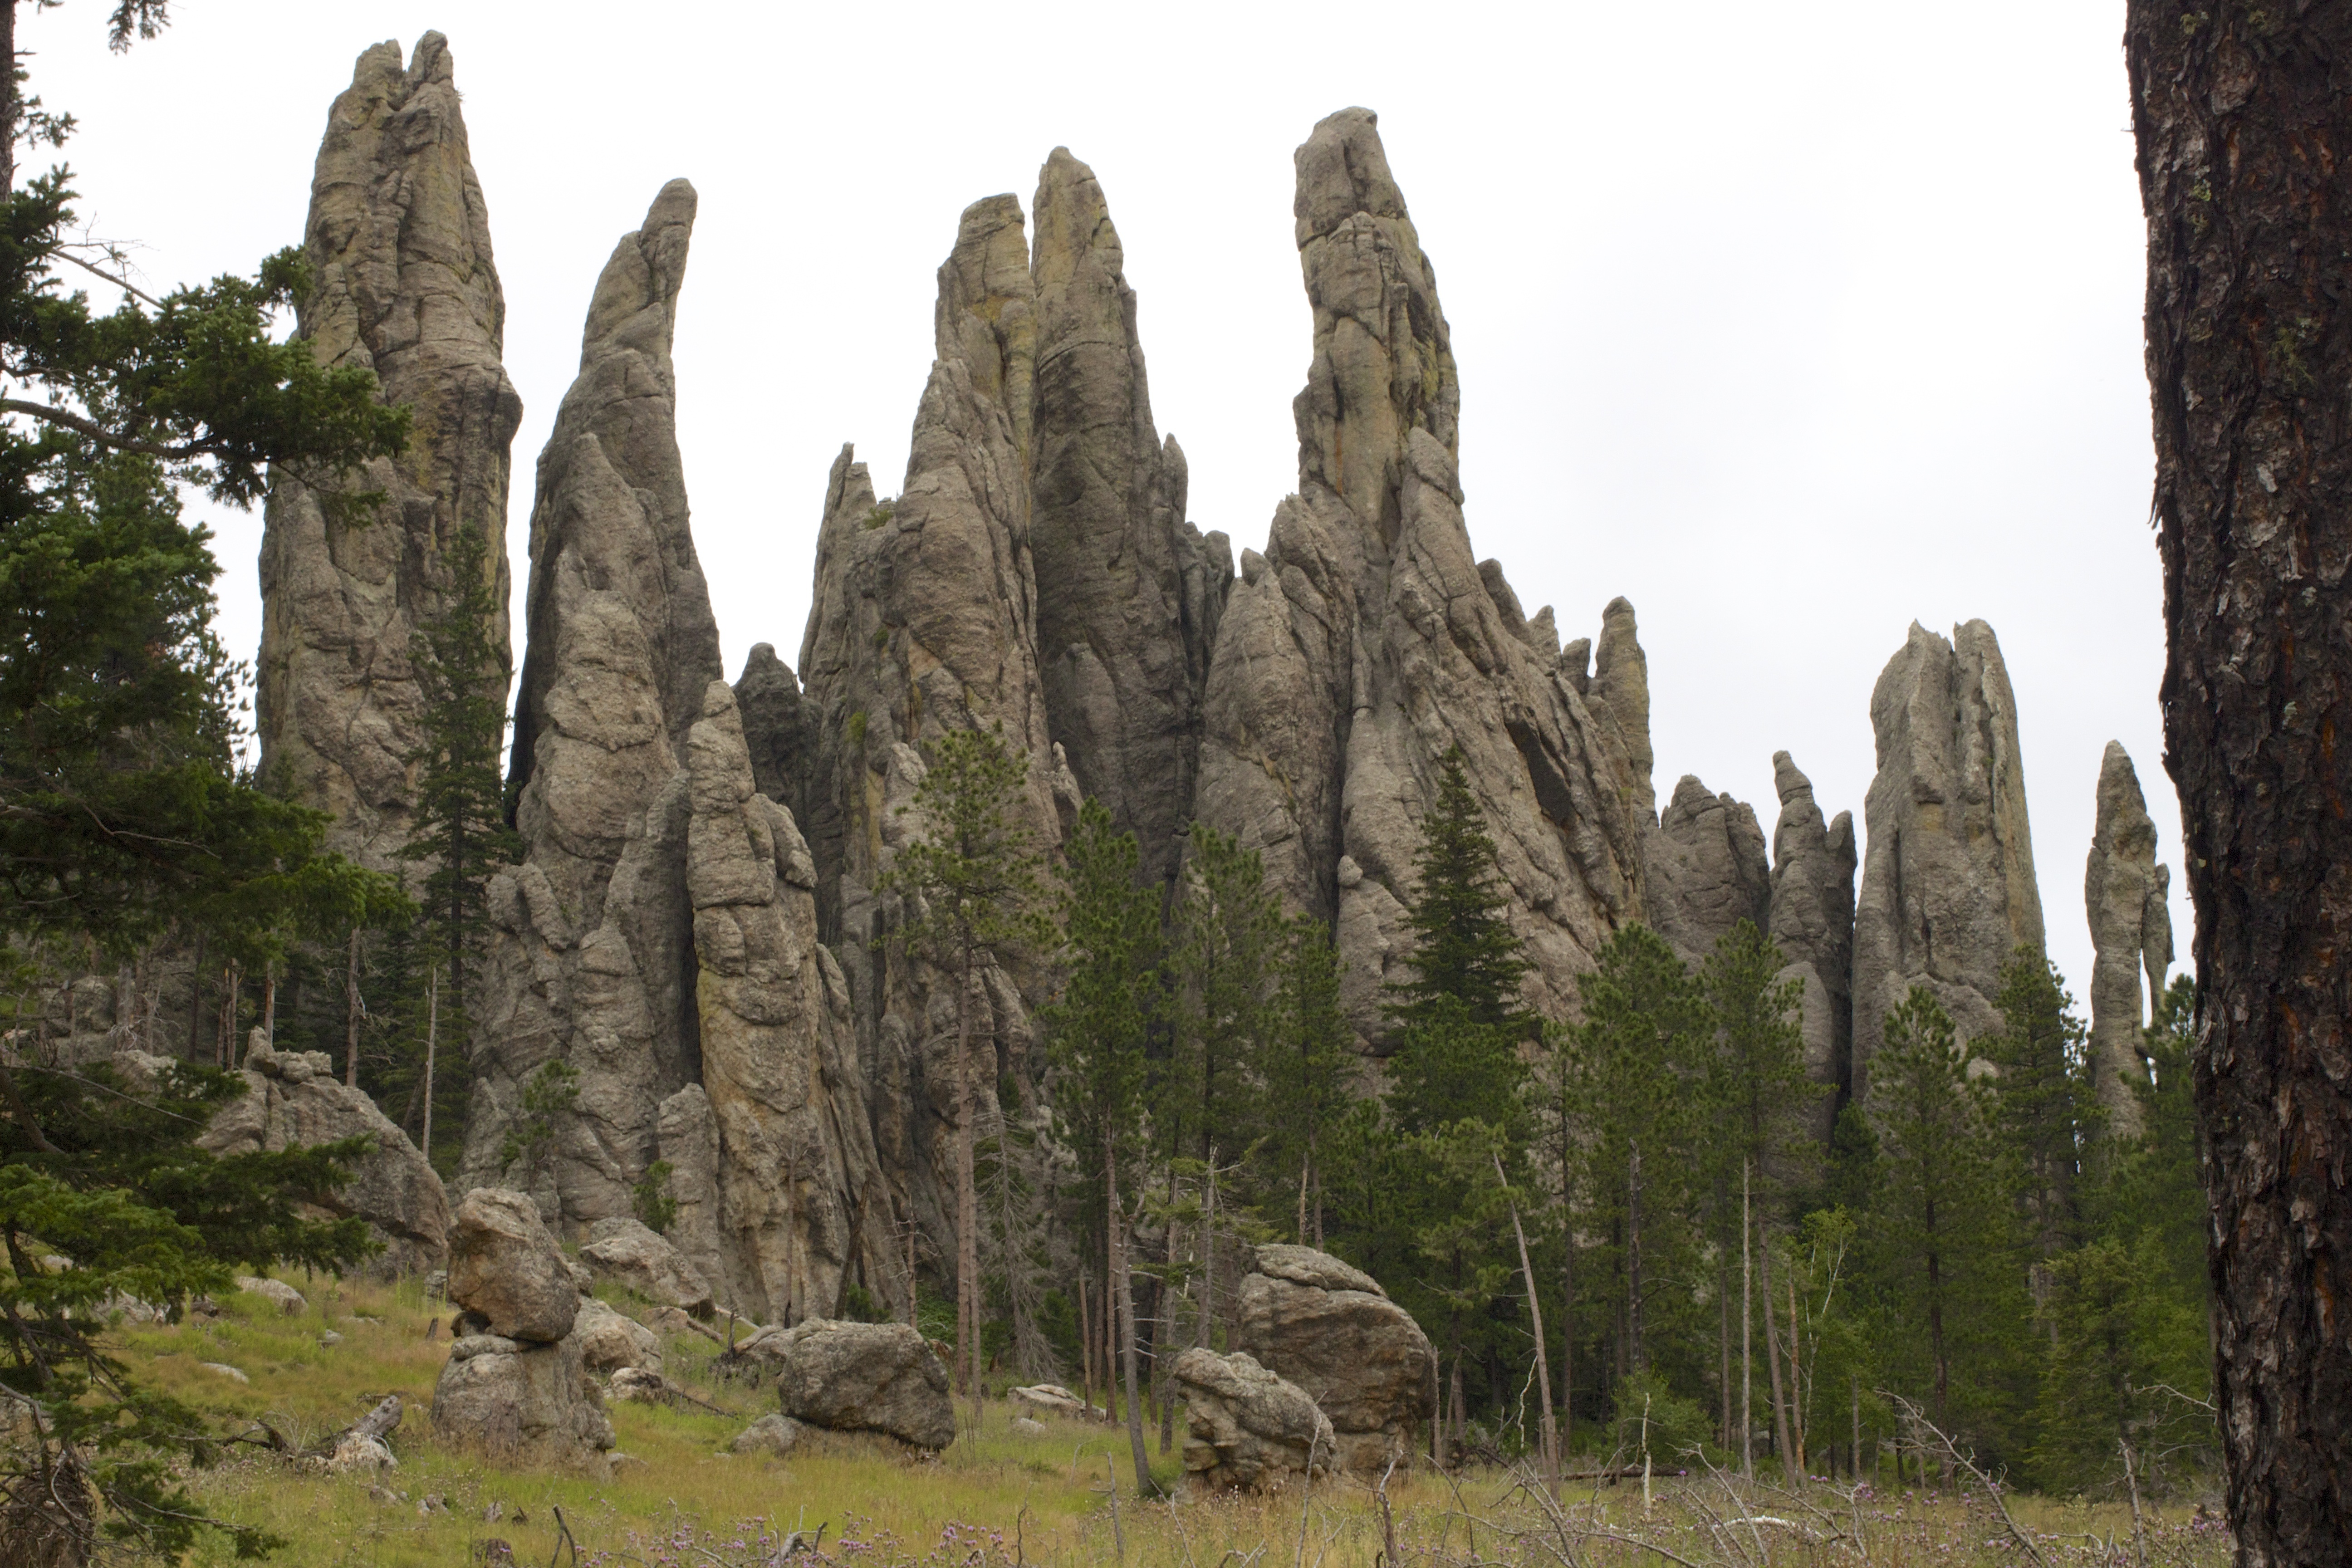
rock, wilderness, mountain, valley, formation, park, terrain, national park, geology, ecosystem, monolith, south dakota, black hills, needles highway